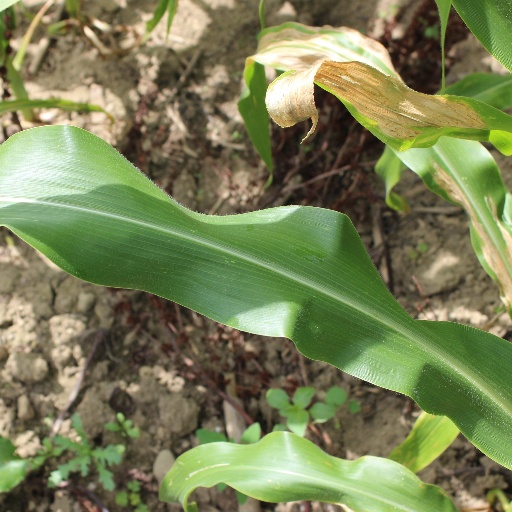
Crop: maize; corn